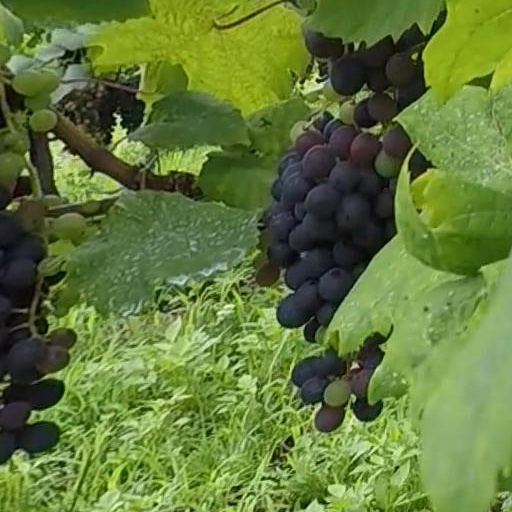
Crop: grape